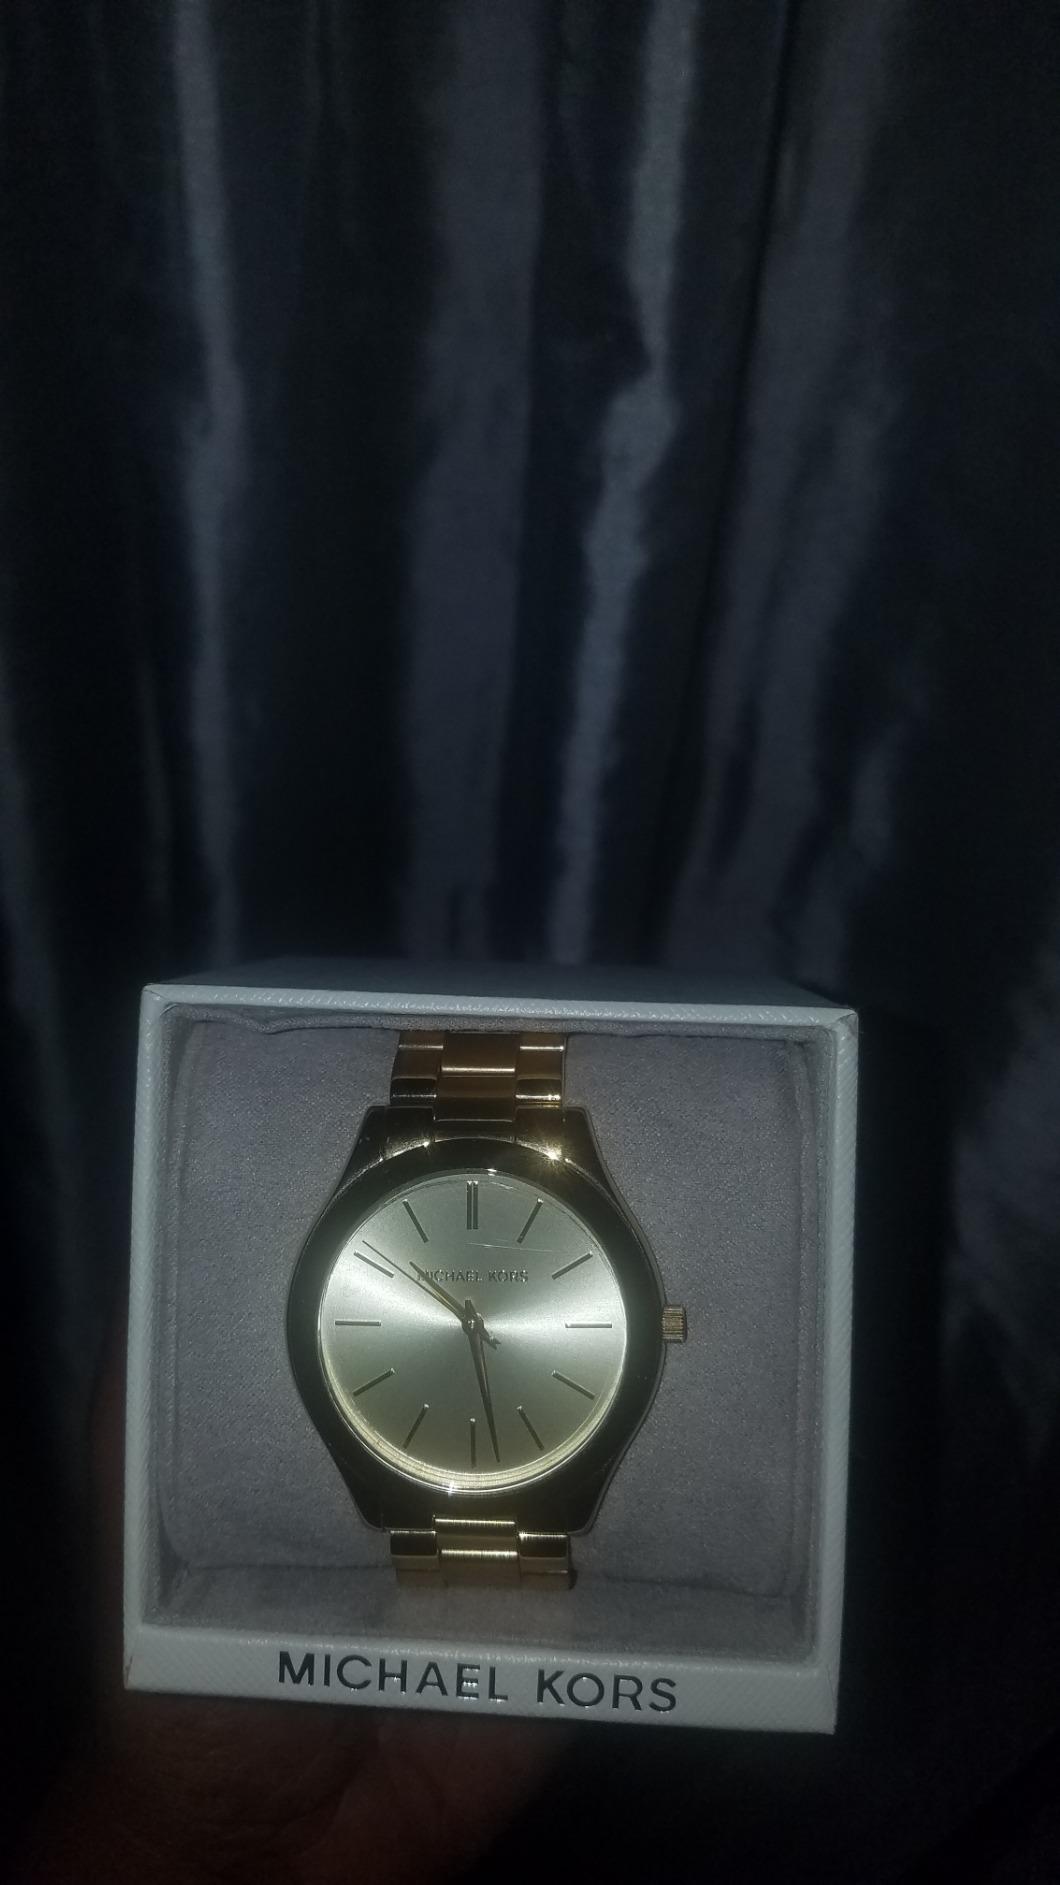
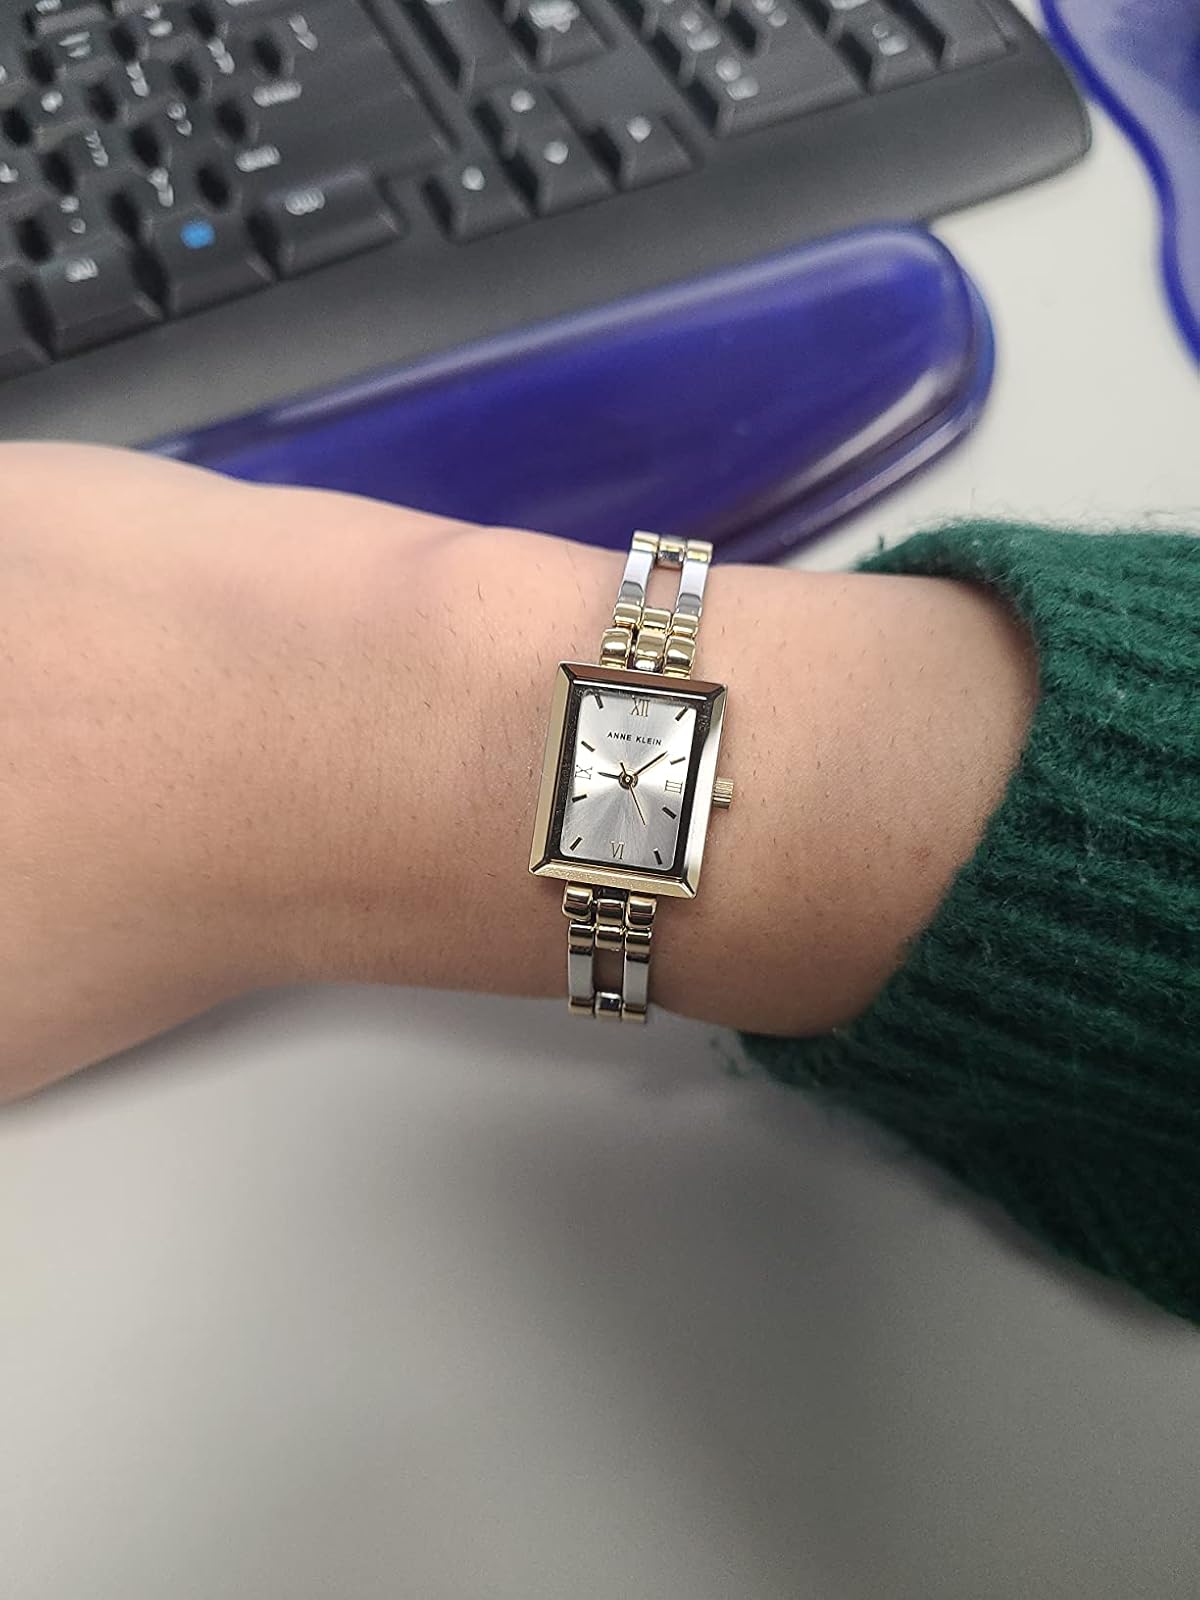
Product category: accessories_watch
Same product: no